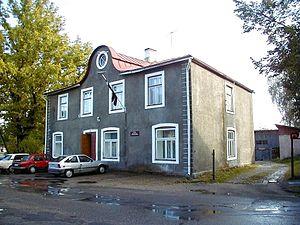
Ape est une ville de Lettonie, située dans la région de Vidzeme, à la frontière estonienne, à 177 km au nord-est de Riga sur la rivière Vaidava. Elle a été fondée en 1420 et obtint le statut de ville en 1928. Jusqu'à la réforme territoriale du 2009, la commune faisait partie du district de Alūksne. Aujourd'hui, c'est le centre administratif de Apes novads. Les principales activités économiques sont le travail du bois et l'industrie agroalimentaire.